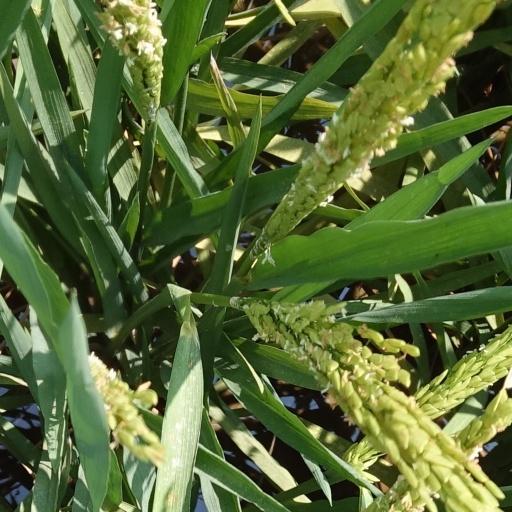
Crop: rice